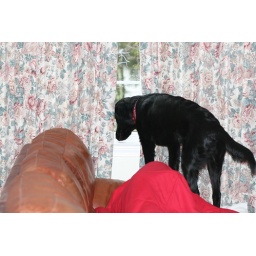
It didn't take me long to notice that the couch had been moved near the window